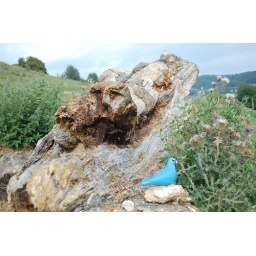
toy blue bird on a log in a field near my mother's house